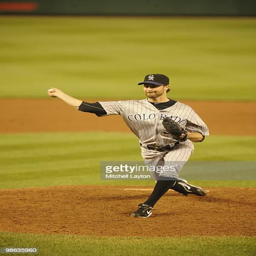
baseball player pitches during a baseball game against sports team